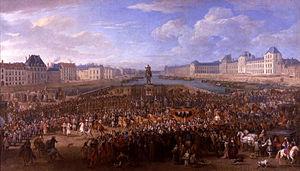
Les Gardes suisses, également appelés régiment des Gardes suisses, sont un régiment d’infanterie suisse servant les rois de France de 1616 à 1830, exception faite de la période allant de 1792 à 1815 lors de laquelle l'unité n'existe plus.
1660-1662 : crise de l’avènement. Séries de mauvaises récoltes, disette et épidémies responsable de plus d’un million de morts.